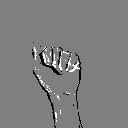
ASL letter: a